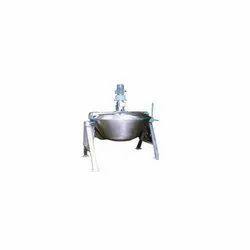
Label: Phoenix_Khoya_Making_Machine